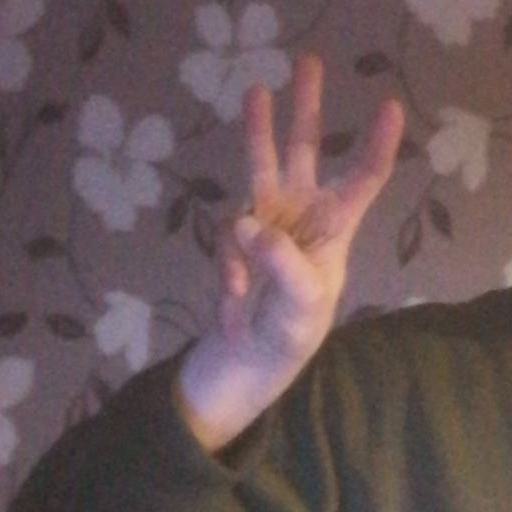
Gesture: three